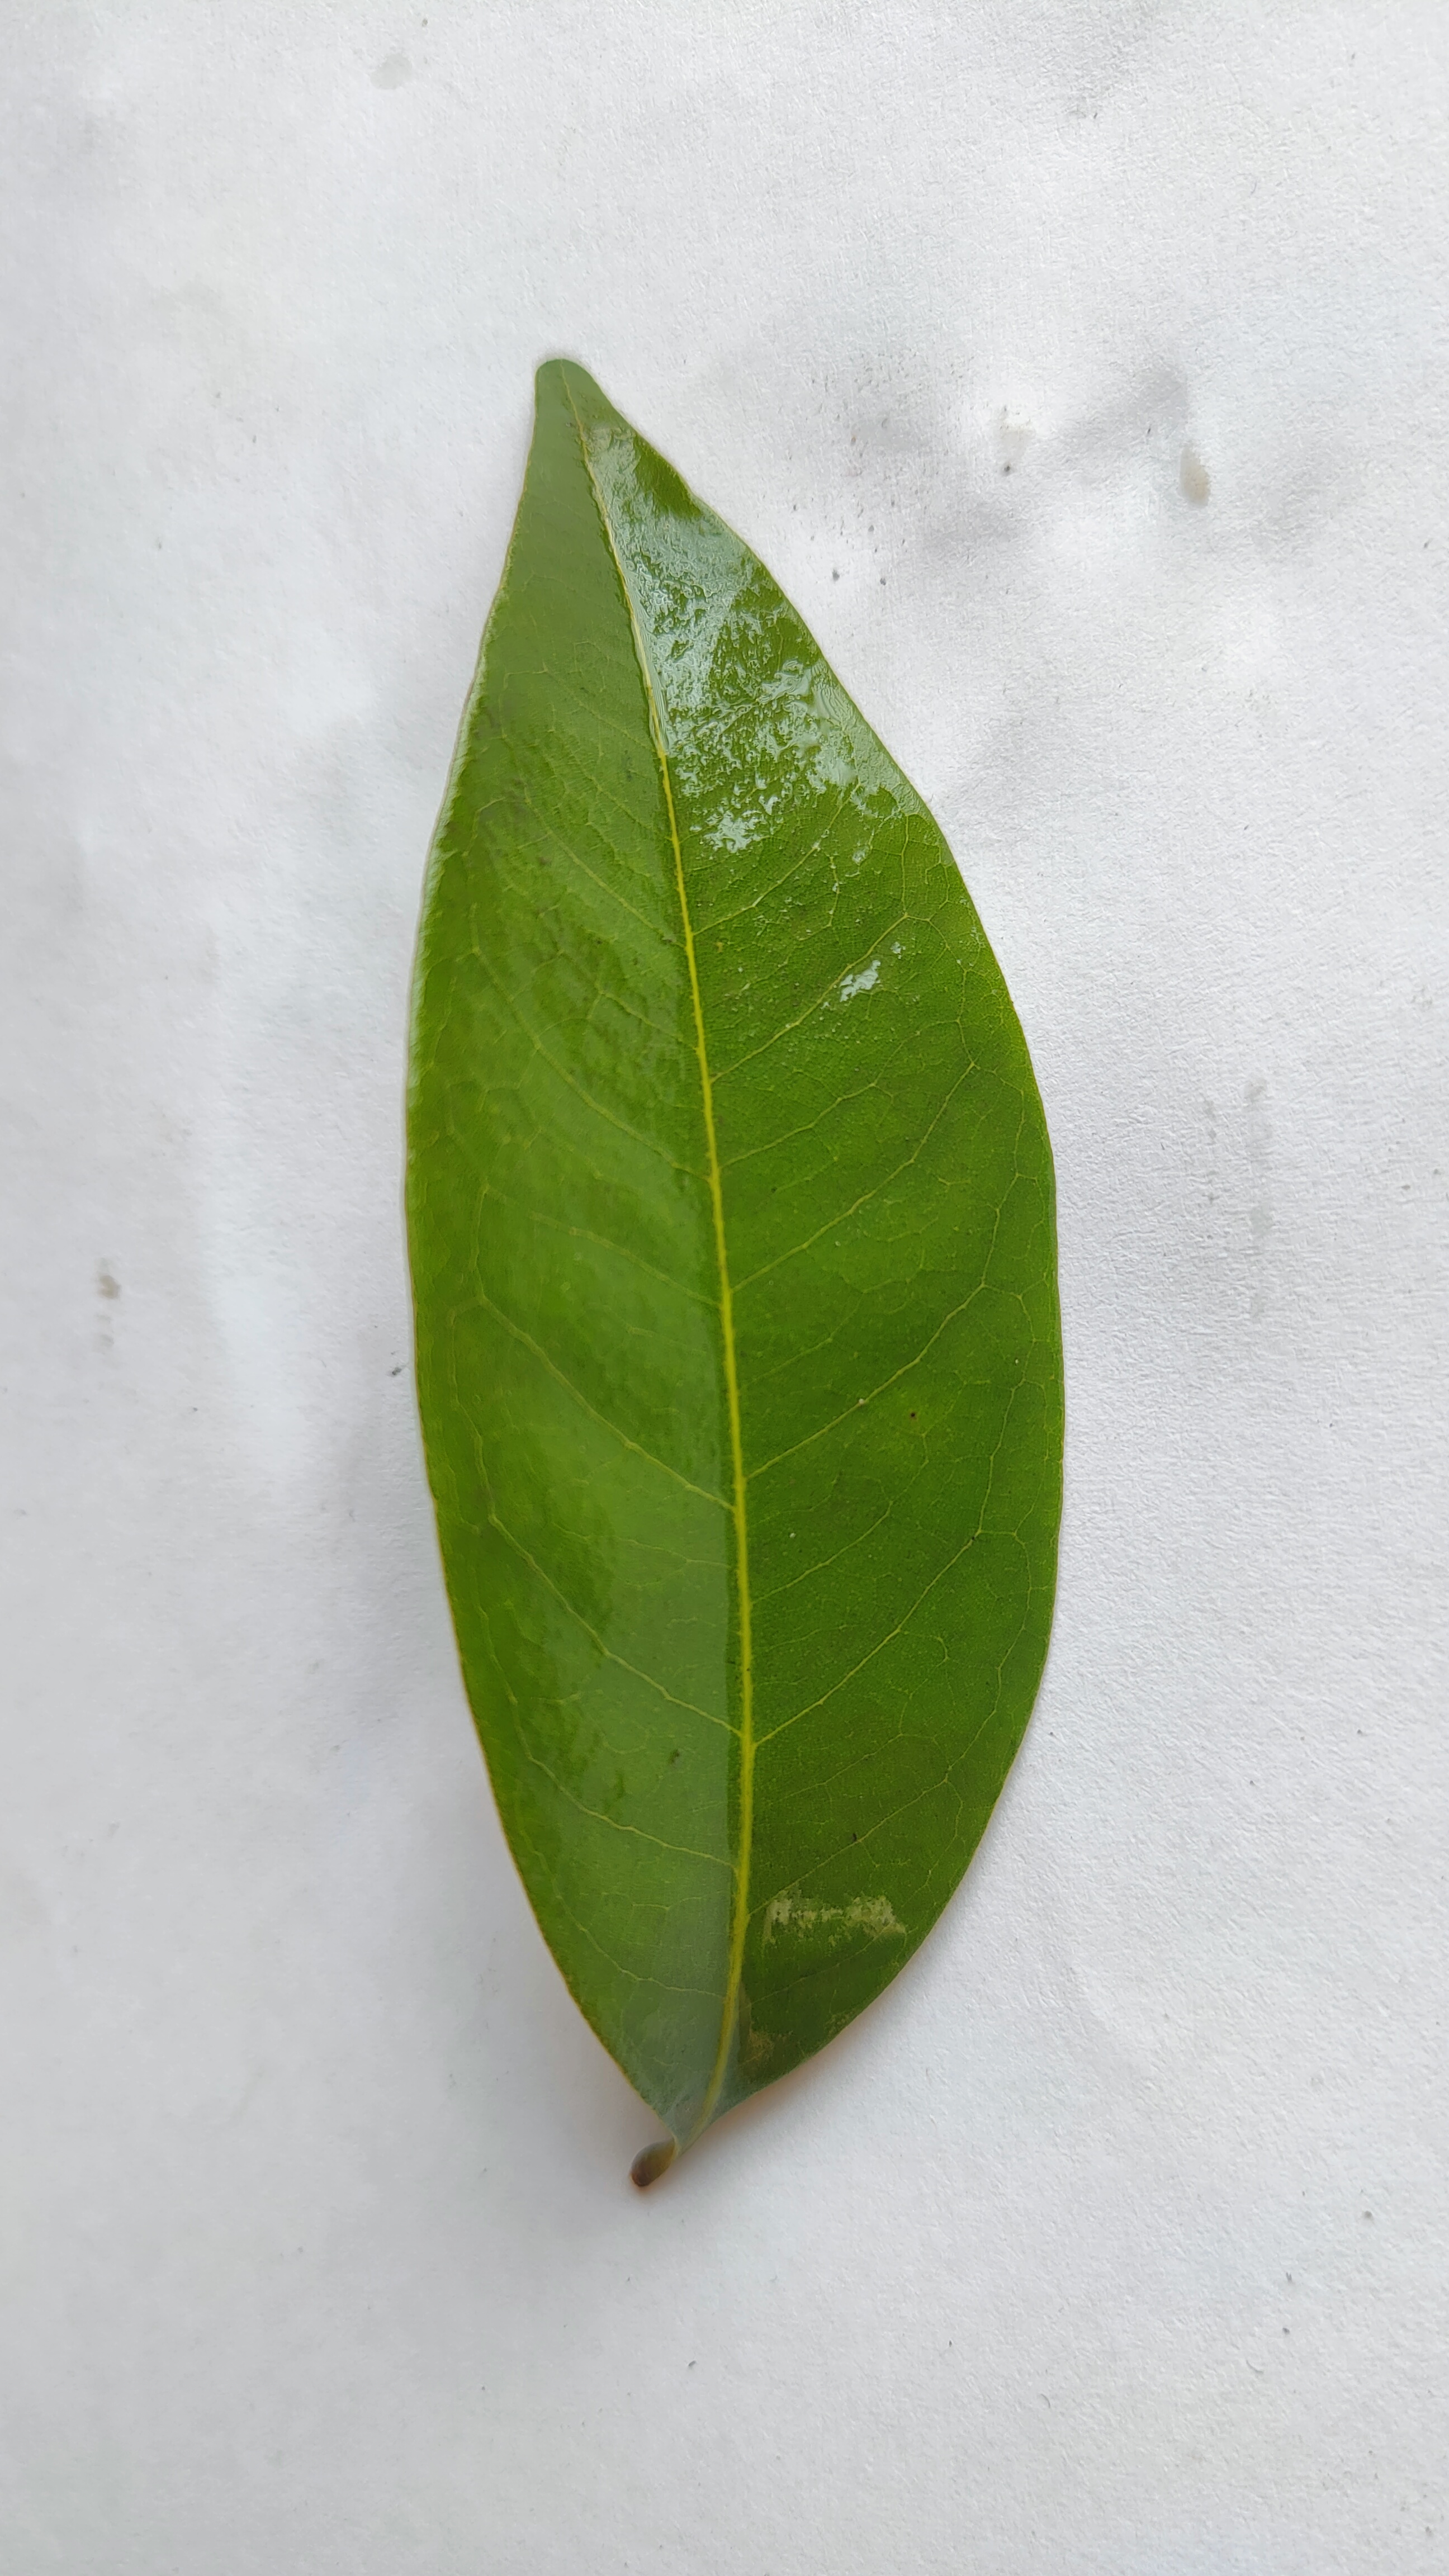
Leaf variety: Lychee